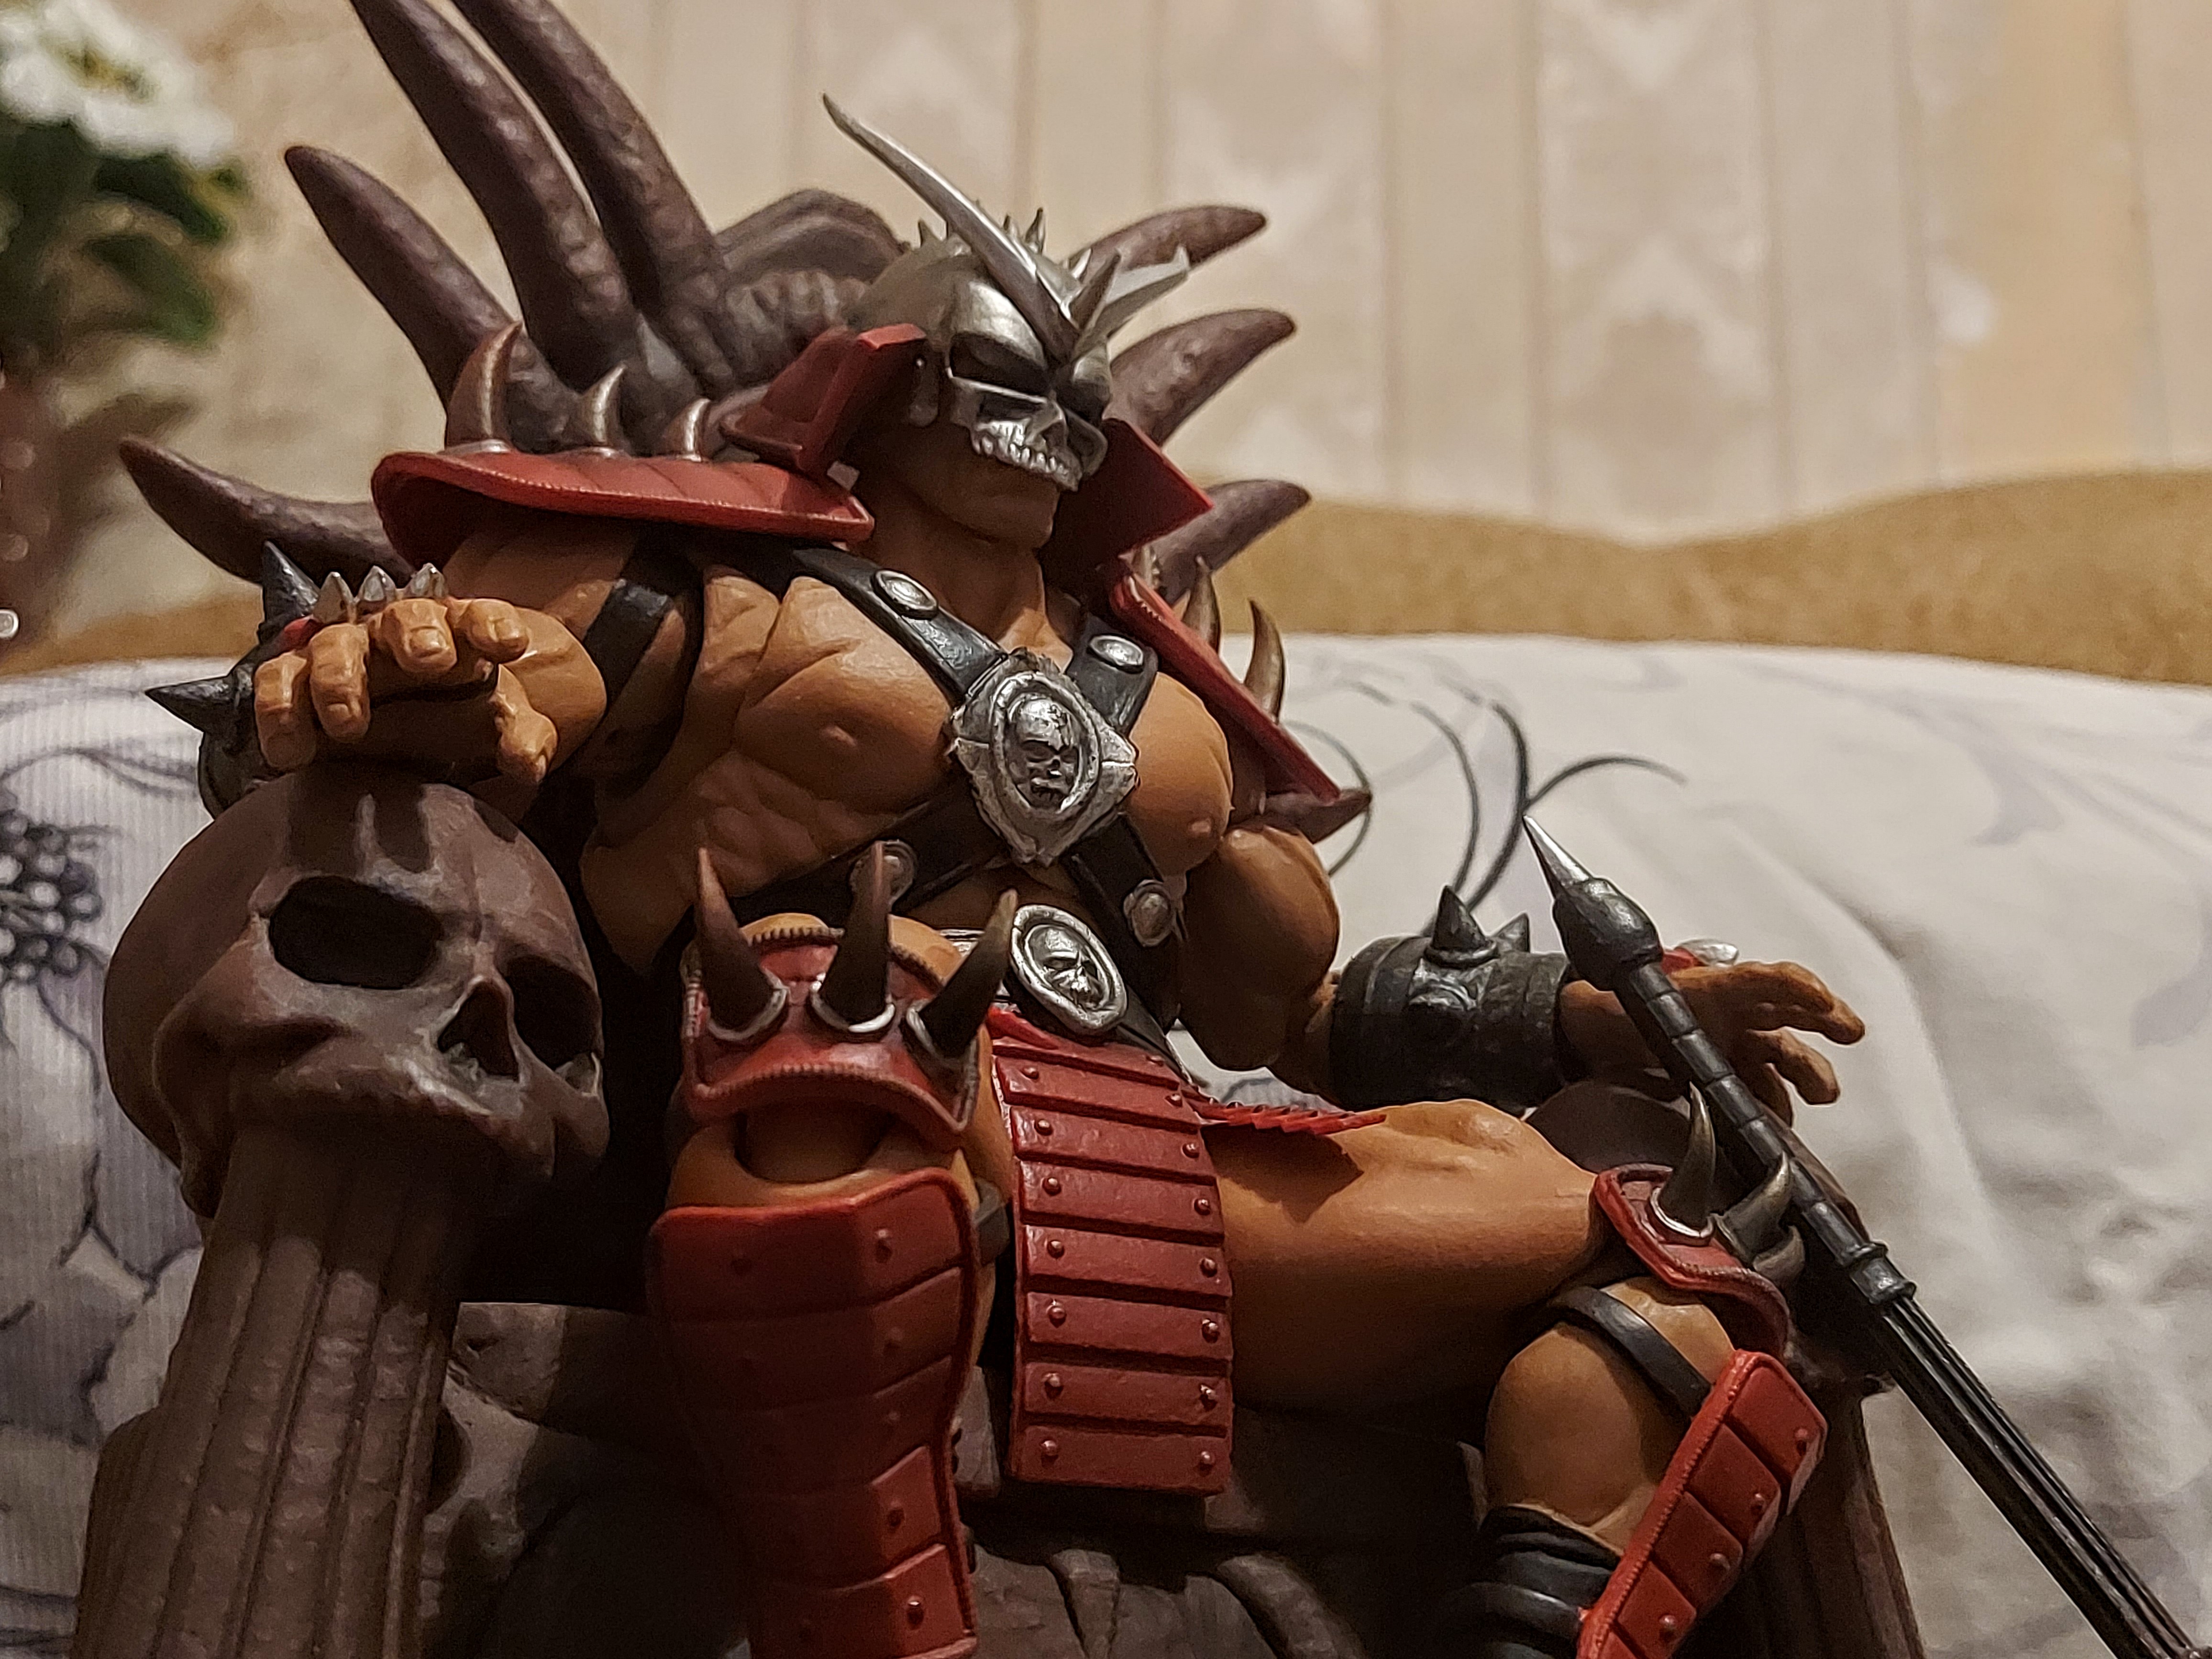
Shokan, storm, collectibles, warrior, fighter, action, figure, toy, wood, cg artwork, art, sculpture, metal, armour, carmine, fictional character, action figure, fiction, statue, animation, visual arts, mythology, collectable, personal protective equipment, wing, figurine